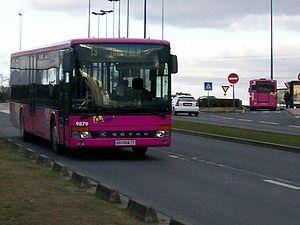
Torcy est une commune française située dans le département de Seine-et-Marne en région Île-de-France qui cumule les statuts de chef-lieu d'arrondissement et de canton.
Le réseau de bus Pep's est un réseau de transports en commun par bus cirulant dans la ville nouvelle de Marne-la-Vallée. Le réseau concerne trois secteurs :